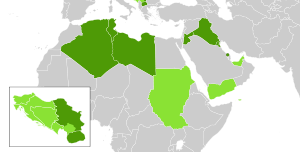
Dinar
Lande i mørkegrønt benytter i dag dinar som valuta. Lande i lysegrønt benyttede tidligere dinar som valuta. Jugoslaviske stater er indsat i nederste venstre hjørne.
Dinar er den officielle valuta i en række lande, hvoraf de fleste er arabiske eller tidligere tilhørte det Osmanniske Rige.